Betor

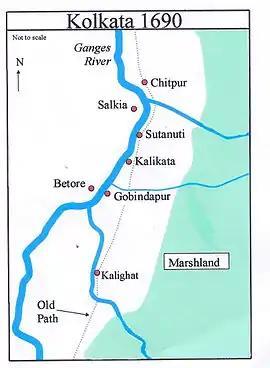
Betor in the Map of Calcutta (1690)

In addition to the three recognised hamlets, Sutanuti, Gobindapur and Kalikata around which the city of Kolkata has grown up, must be added at least four others as the elementary constituents of the city (including Howrah on the opposite bank). These are Chitpur, Salkia, Kalighat and Betore. Out of these four Betore, which was the focus of trade once upon a time, vanished in the seventeenth century.